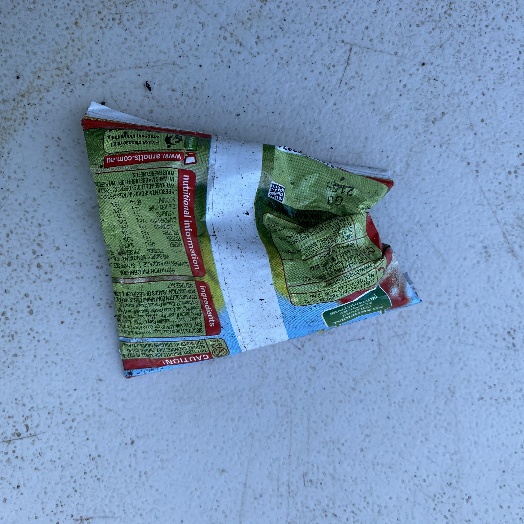
Label: Plastic